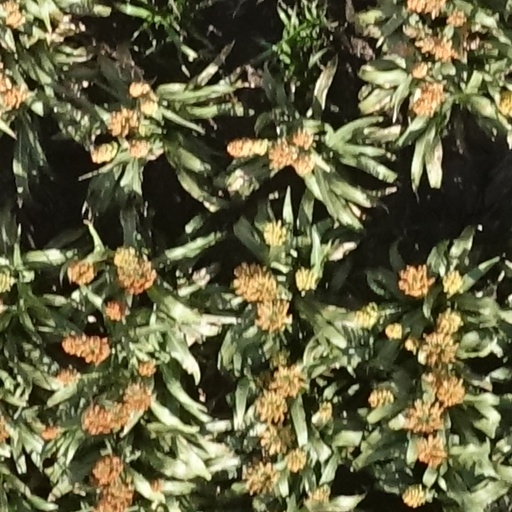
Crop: sorghum